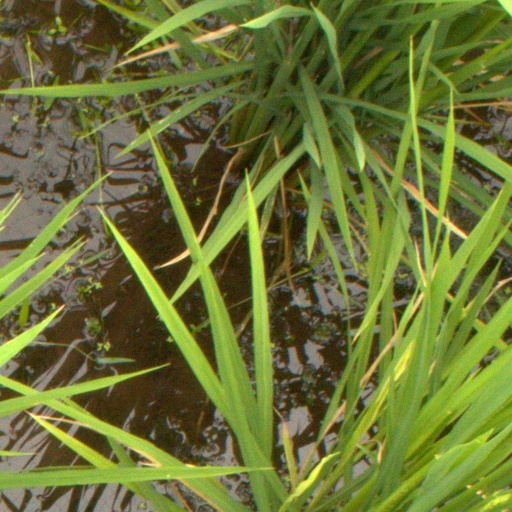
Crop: rice